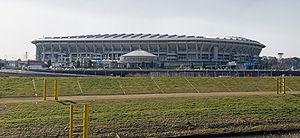
Le Stade Nissan ou Nissan Stadium, autrefois connu comme le stade international de Yokohama ou International Stadium Yokohama est un stade de football japonais situé à Yokohama dans la préfecture de Kanagawa au sein du Grand Tokyo au Japon.